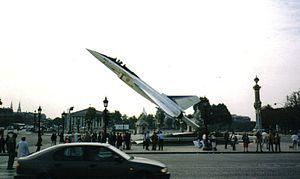
Démonstrateur technologique du Rafale A exposé en septembre 1998 sur la place de la Concorde à Paris lors du Champs d'Aviation.
Les Champs d'Aviation est une opération de commémoration destinée à célébrer le centenaire de l'Aéro-Club de France. Celle-ci s'est déroulée à Paris du 10 au 27 septembre 1998 sur la partie basse des Champs Elysées, c'est-à-dire entre le rond-point Marcel Dassault et la Place de la Concorde. Cette dernière était également en partie occupée par l'opération.